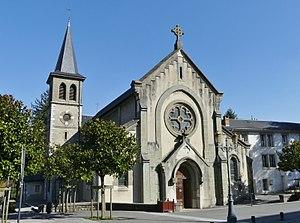
Vue de l'église Saint-Laurent du Bourget-du-Lac, en Savoie.
L'église Saint-Laurent est une église catholique située en France sur la commune du Bourget-du-Lac, dans le département de la Savoie en région Auvergne-Rhône-Alpes.
Le Bourget-du-Lac est une commune française située dans le département de la Savoie, en région Auvergne-Rhône-Alpes.
Cet article recense les monuments historiques situés dans le département de la Savoie, en France.